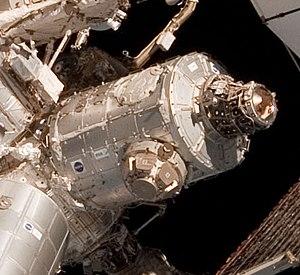
Tranquility est un élément de la Station spatiale internationale construit en Italie qui reprend en partie le rôle du module d'habitation prévu à l'origine et dont la réalisation est annulée. Il permet grâce à ses 6 ports d'assurer la liaison avec 6 autres modules. Son rôle principal est de servir de quartier d'habitation, d'abriter les installations de support vie ainsi que le poste d'observation, la cupola. Celle-ci est utilisée pour piloter le bras Canadarm 2 chargé de déplacer les composants à l'extérieur de la Station spatiale. Tranquility est réalisé par Thales Alenia Space dans son usine de Turin pour le compte de la NASA. Il est installé en février 2010 dans le cadre de la mission STS-130 de la navette spatiale américaine Endeavour.